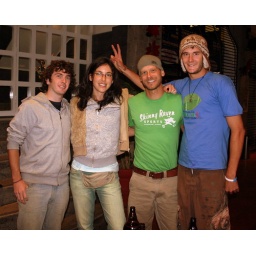
there weren't that many girls traveling in mexico, so i was hanging with the boys a lot